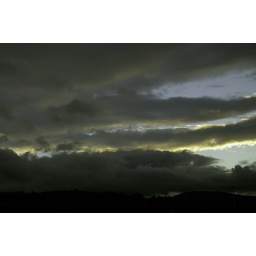
Taken from the car window on the way up to my uncle's house in St. Johnsbury, VT